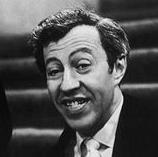
Age: 51